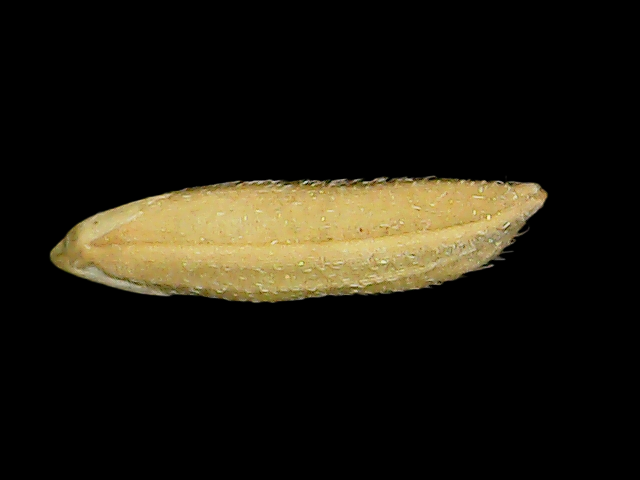
Rice variety: Binadhan16